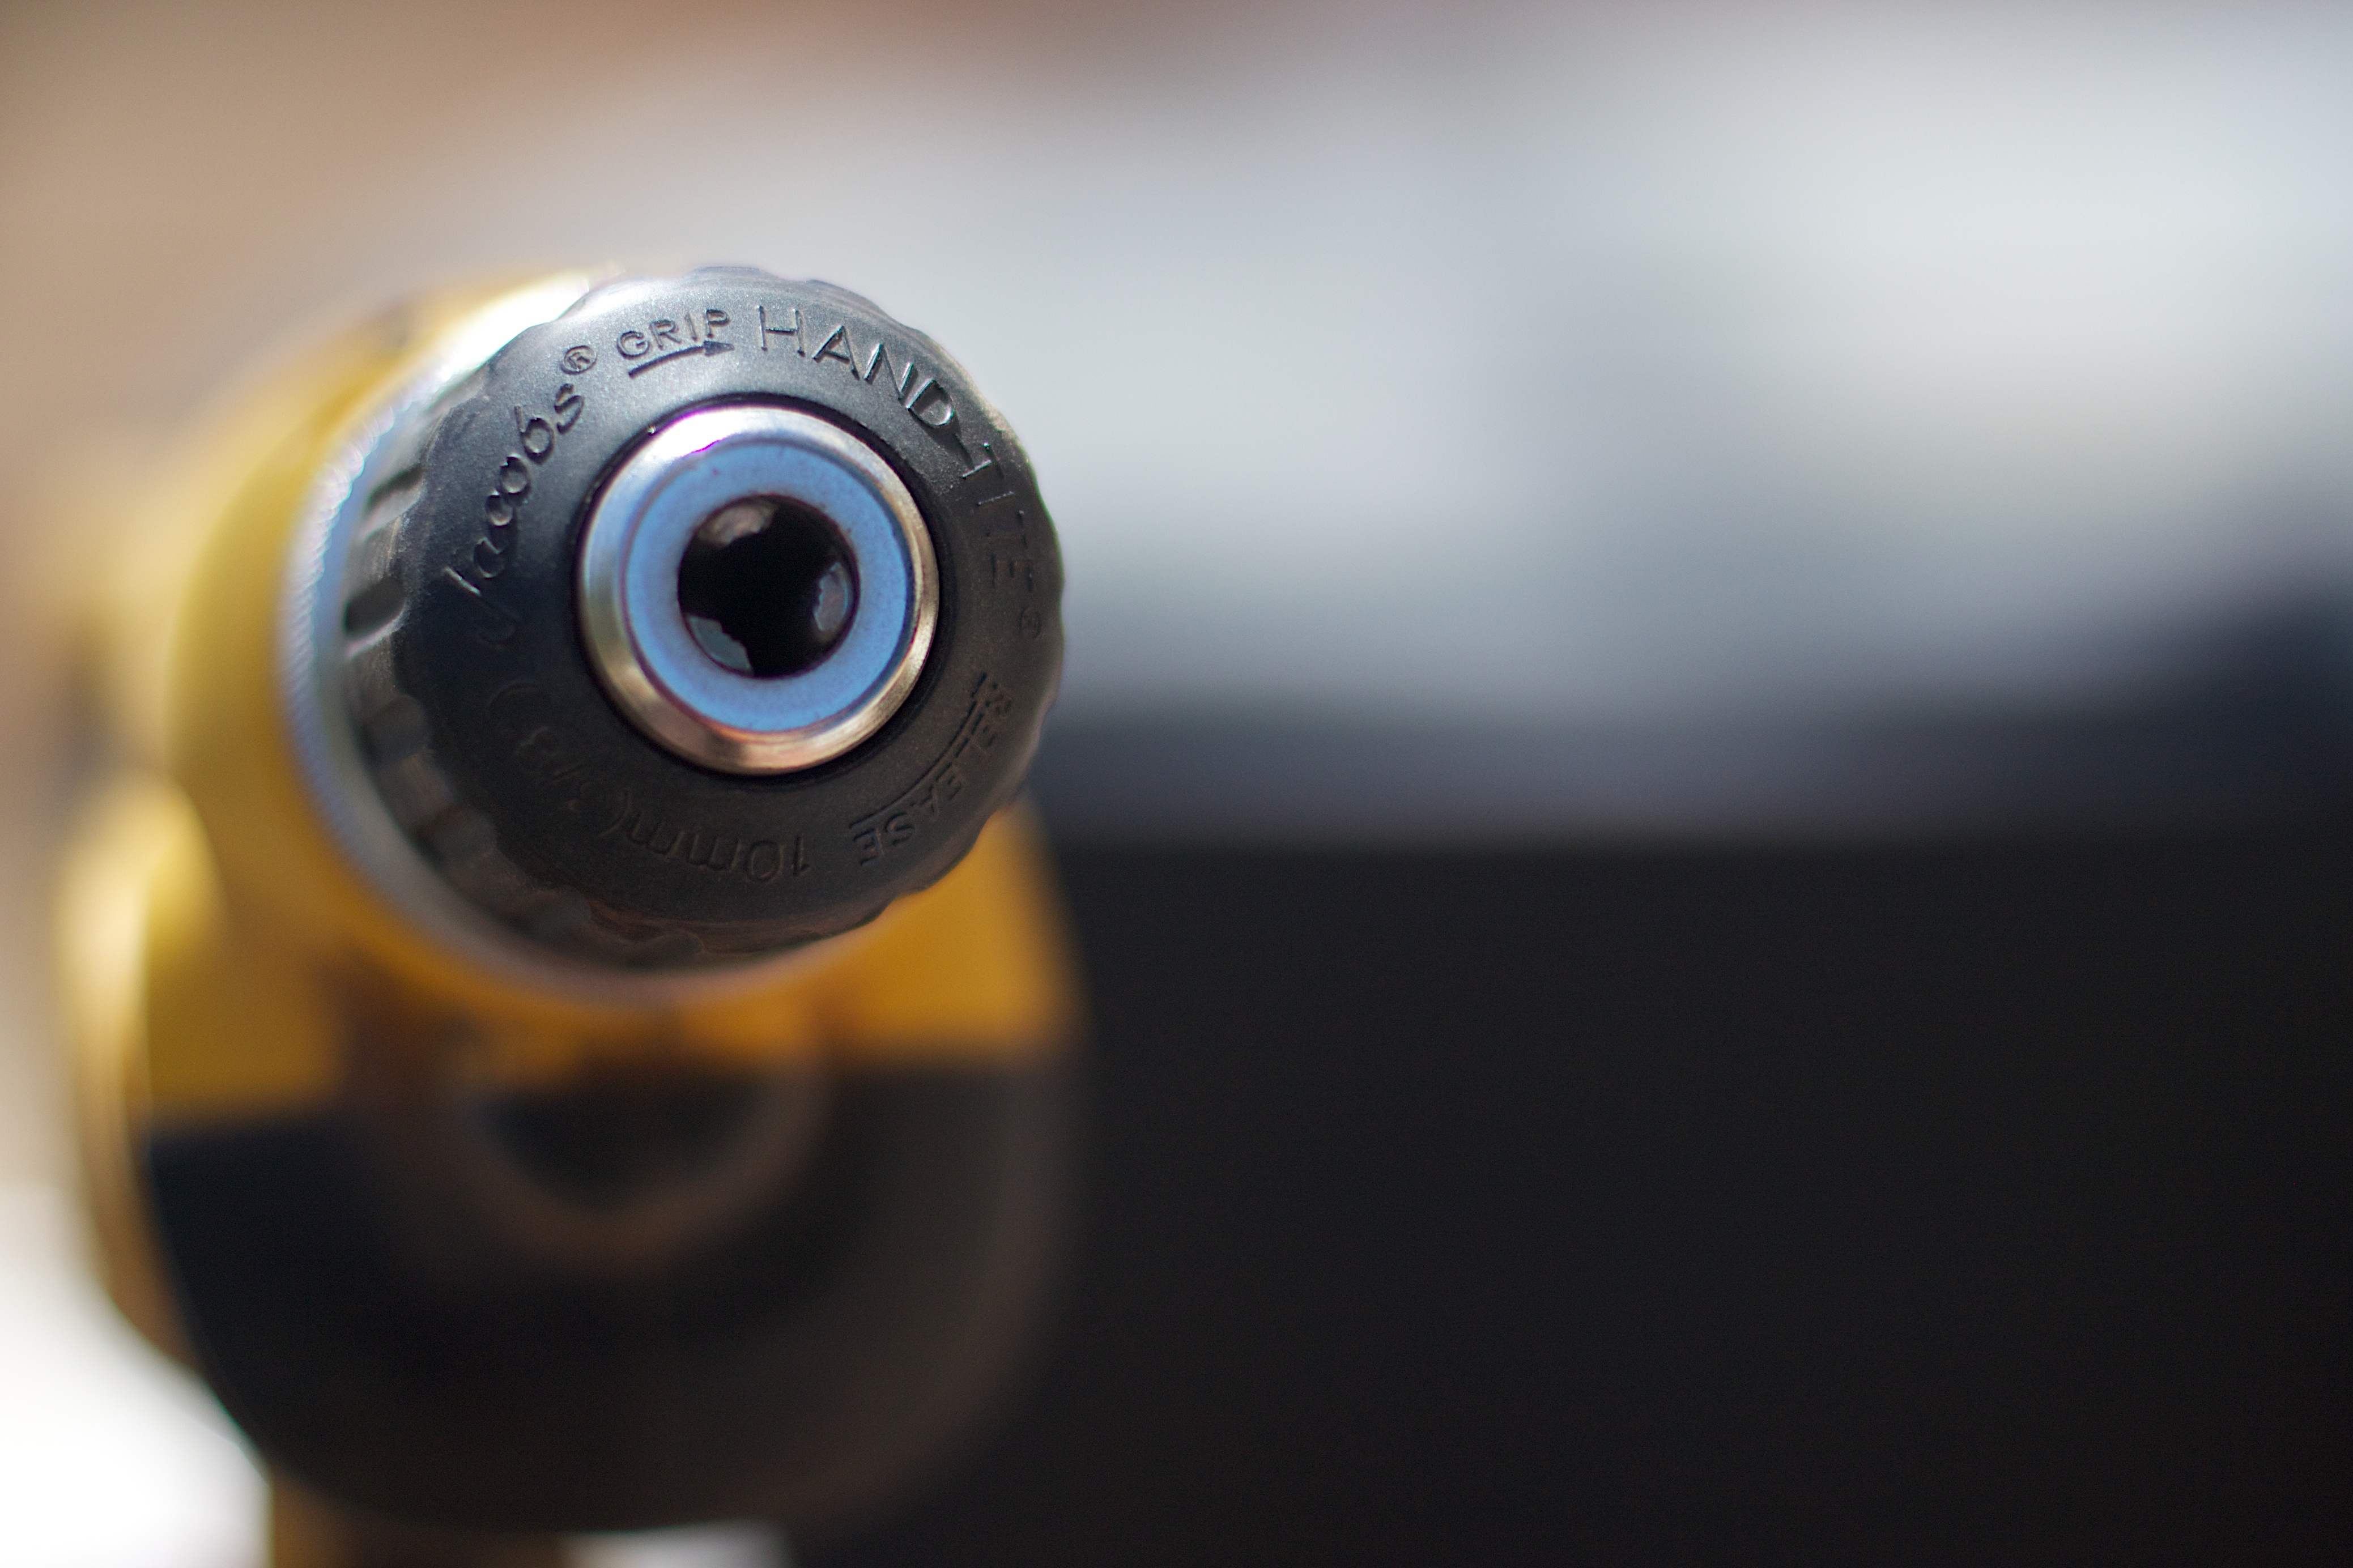
camera, photography, tool, color, blue, black, drill, close up, eye, macro photography